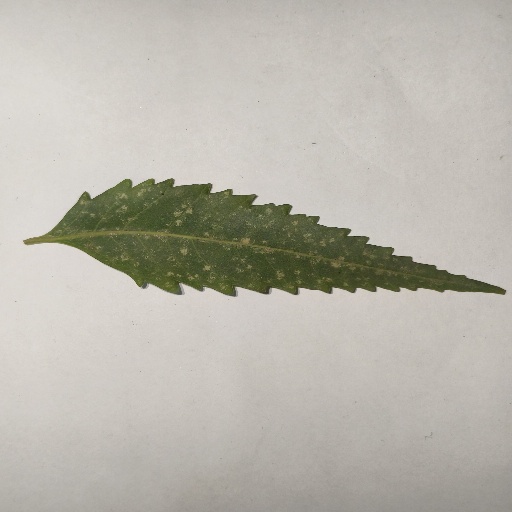
Species: Neem
Leaf condition: Powdery Mildew